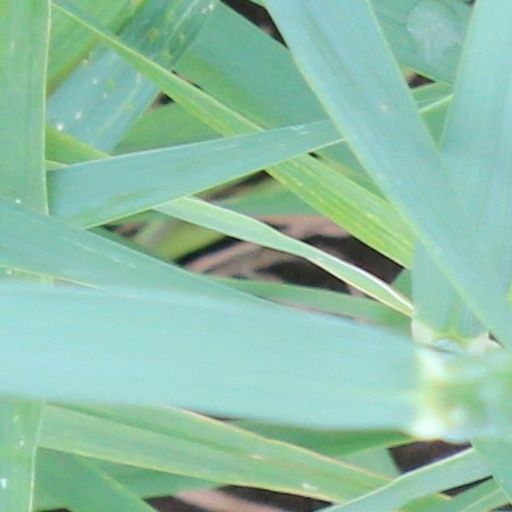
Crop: wheat